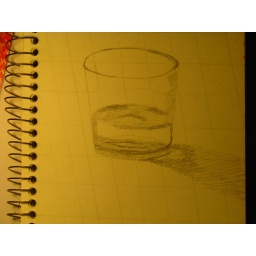
glass with some water in it